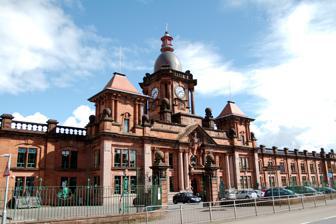
Building: Argyll Motor Works
Country: United Kingdom
Year built: 1906
Historic site Argyll Motor Works Argyll Motor Works on North Main Street Coordinates 55°59′31″N 4°35′02″W / 55.9919°N 4.5838°W / 55.9919; -4.5838 Listed Building – Category A Designated 14 May 1971 Reference no. LB127 Location in West Dunbartonshire Detail of the facade of the Argyll Motor works The Argyll Motor Works , currently known as Lomond Galleries , is a former car factory in Alexandria, West Dunbartonshire , Scotland. It was opened in 1906 by Argyll Motors Ltd , at the time the largest producer of cars in Scotland. After the Argyll company folded it was used as a torpedo factory, subsequently lying empty for many years, and is now a shopping centre. The elaborate structure is protected as a category A listed building . History Argyll Motors Ltd was established in Bridgeton, Glasgow , in 1899 as the Hozier Engineering Company. By 1905, the company was expanding production rapidly, and a new site at Alexandria, outside the city, was identified. Plans were drawn up by architect Charles James Halley, and the building was officially opened by John Douglas-Scott-Montagu, 2nd Baron Montagu of Beaulieu , on 26 June 1906. The factory covered 12 acres (4.9 ha), and was served by its own railway line and several streets of houses for the factory workers. The new facility cost over £200,000, and was designed to produce 2,500 cars per year. By 1907, production had passed 800 per year, but a series of technical experiments, and increasing competition, led to the company's decline. The high running costs of the huge factory, and the failure to adopt mass production, may also have contributed to the company's troubles. The final blow came in 1914 following a lawsuit brought by Daimler , which Argyll won, but the costs led to bankruptcy and production ceased. The works, and its employees, were taken over by the Admiralty as a munitions factory during the First World War (1914–1919). Afterwards, it was briefly a silk works, but remained empty for most of the interwar period. In 1937, it was repurchased by the Admiralty and reopened as the Royal Naval Torpedo Factory, which operated into the 1950s. In the 1960s, the site is said to have been involved in Chevaline , a secret project to improve Britain's Polaris nuclear warheads. The facility was closed in 1969, and in 1971, the Argyll Works was purchased by electronics company Plessey . However, their production unit closed within a year, prompting a sit-in protest by staff. Despite various proposals, the factory remained empty for nearly three decades; the factory sheds were demolished, and the substantial red sandstone offices facing North Main Street deteriorated. The future of the building was secured in the 1990s with its renovation as a shopping centre, opened in 1997 by Princess Anne as Loch Lomond Factory Outlets. It now trades as Lomond Galleries. References